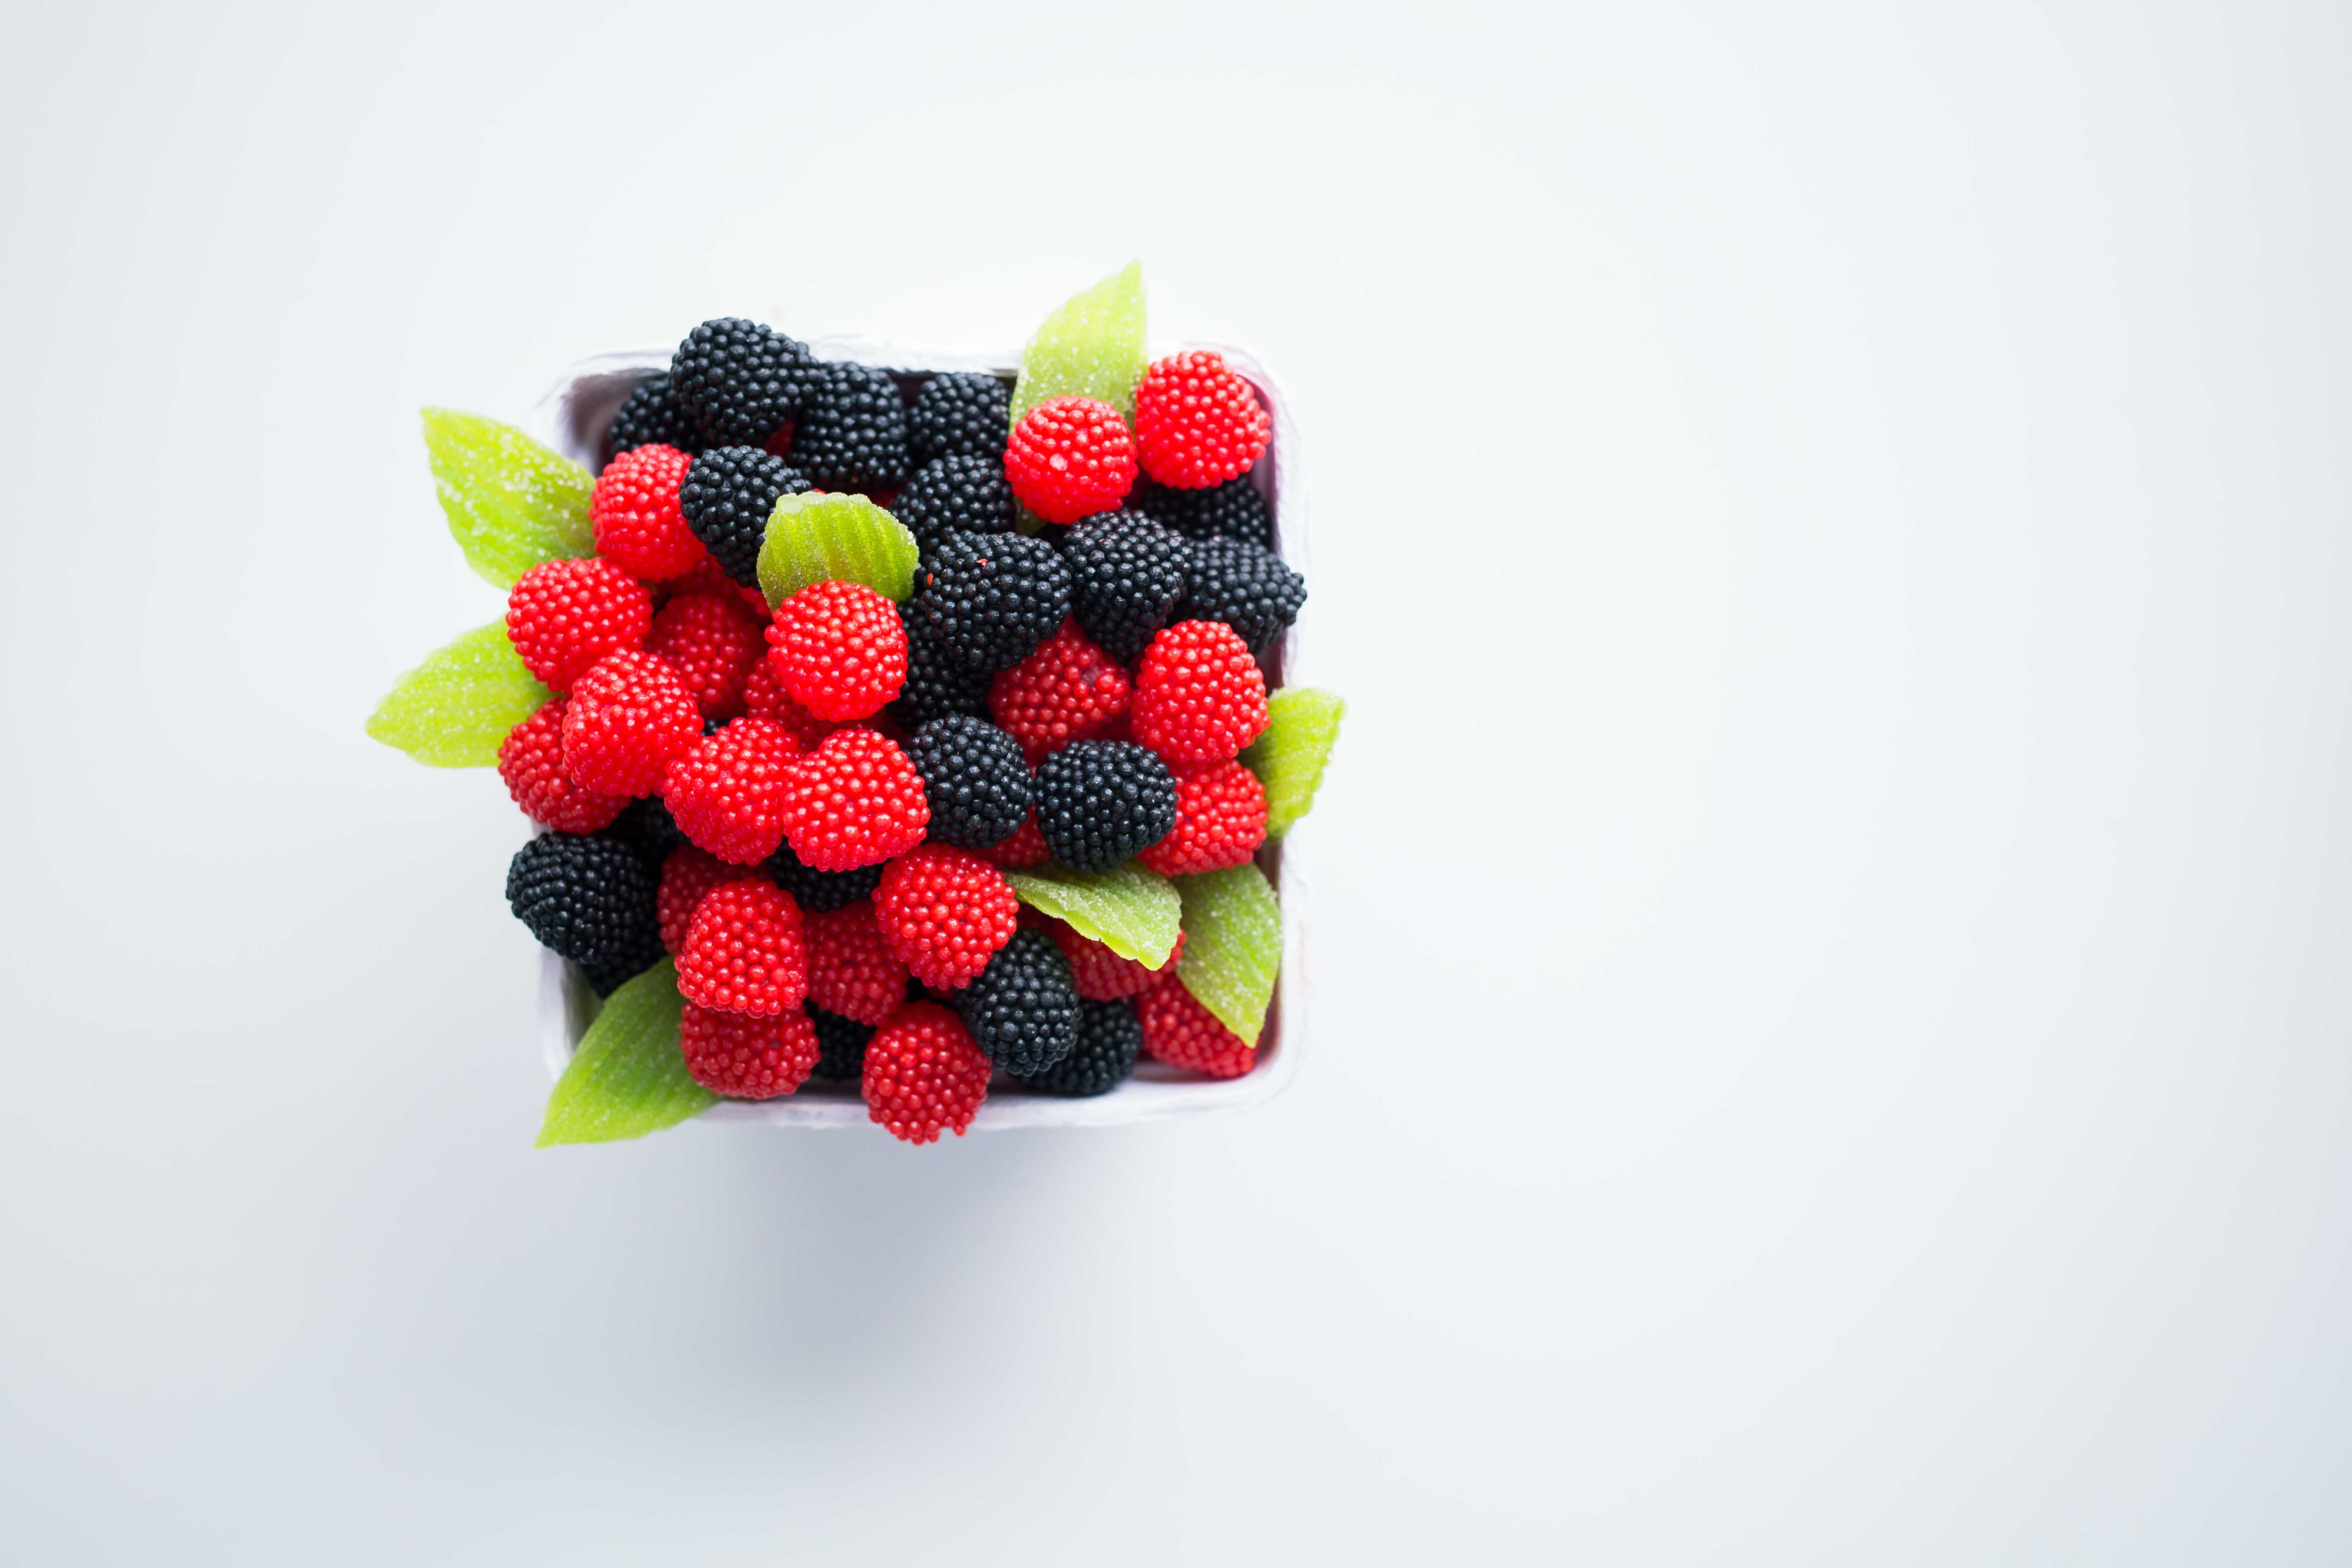
plant, raspberry, fruit, berry, flower, food, red, produce, strawberry, strawberries